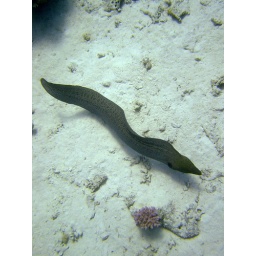
Free swimming across the sand -- the snorkellers said it was longer than us, so maybe 2m in length